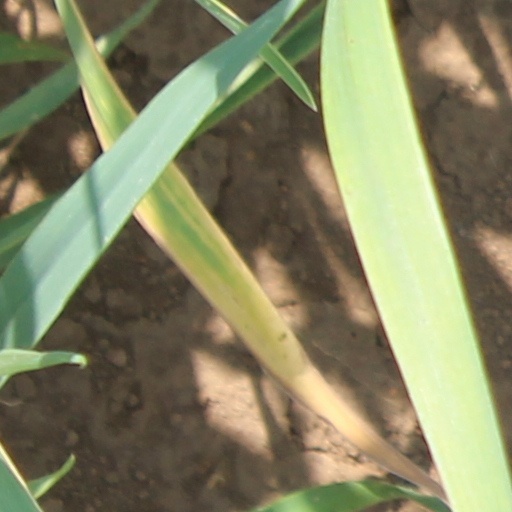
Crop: wheat